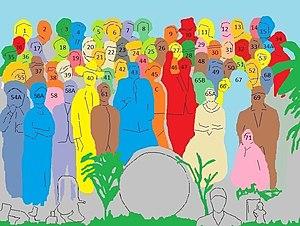
La pochette de Sgt. Pepper's Lonely Hearts Club Band représente diverses personnes autour des 4 Beatles en chair et en os : 57 personnages sont représentés par des photos et 9 par des statues de cire, ce sont.